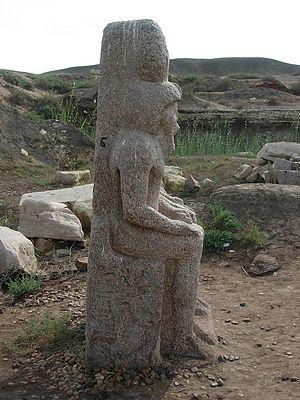
Vestiges de Bouto. Une statue double de Ramsès II et de la déesse Ouadjit